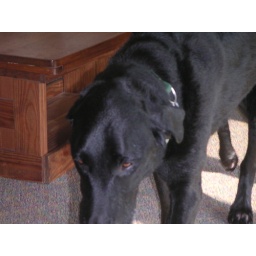
0035 Peyote at our beach house in Outer Banks, Nags Head, NC 08-03-08